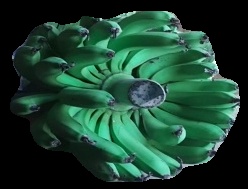
Variety: pachbale
Grade: grade1